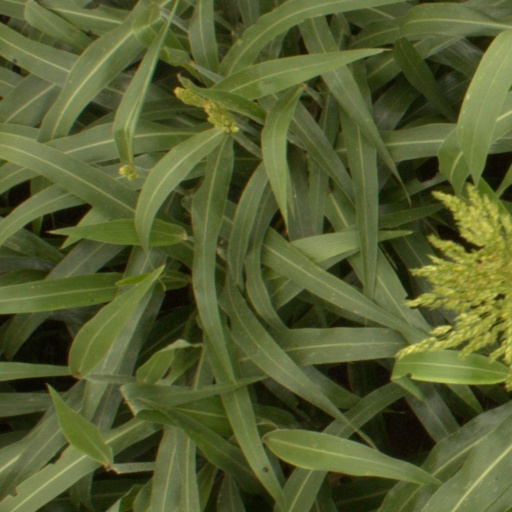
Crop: sorghum